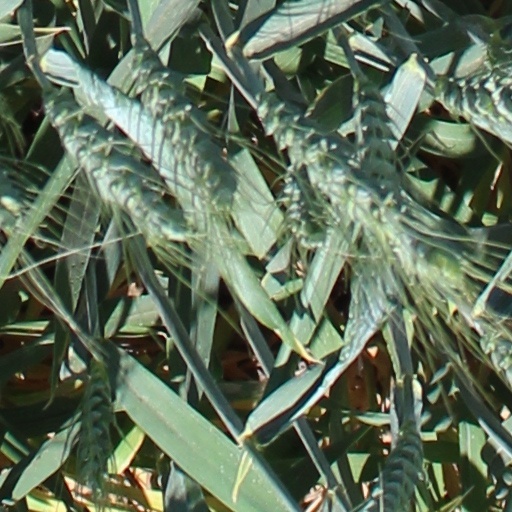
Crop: wheat